Murder of Kelsey Smith

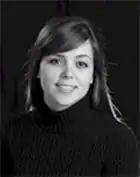

Kelsey Ann Smith (May 3, 1989 – June 2, 2007) was a woman from Overland Park, Kansas who disappeared on June 2, 2007, and was murdered that evening. The story was featured in the international media, including on "America's Most Wanted", before her body was found near a lake in Missouri on June 6, 2007.